Bust-a-Move DS

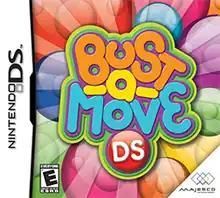
North American box art

Bust-a-Move DS, known as in Japan, is a puzzle video game developed by Happy Happening and published by Majesco Entertainment for the Nintendo DS handheld video game console.